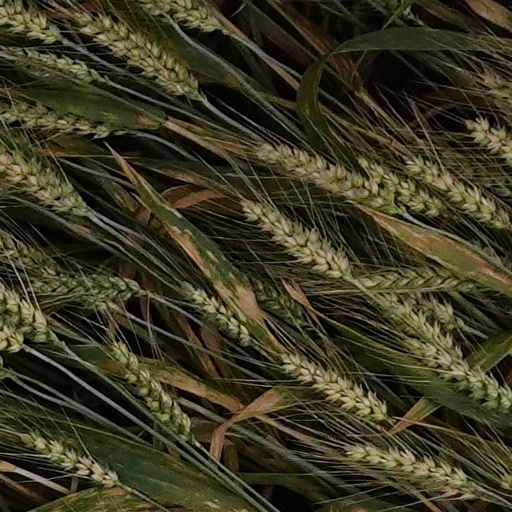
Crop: wheat